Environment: real
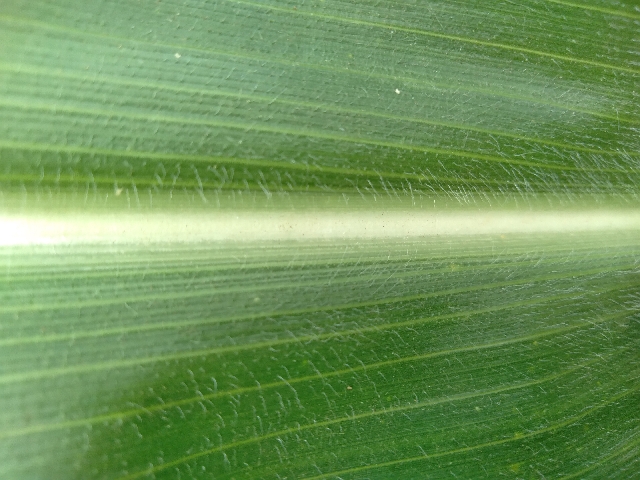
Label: healthy